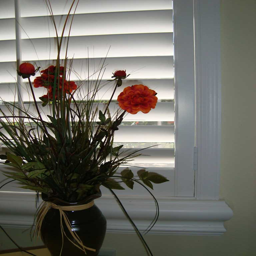
a dark vase with burnt orange flowers and greenery